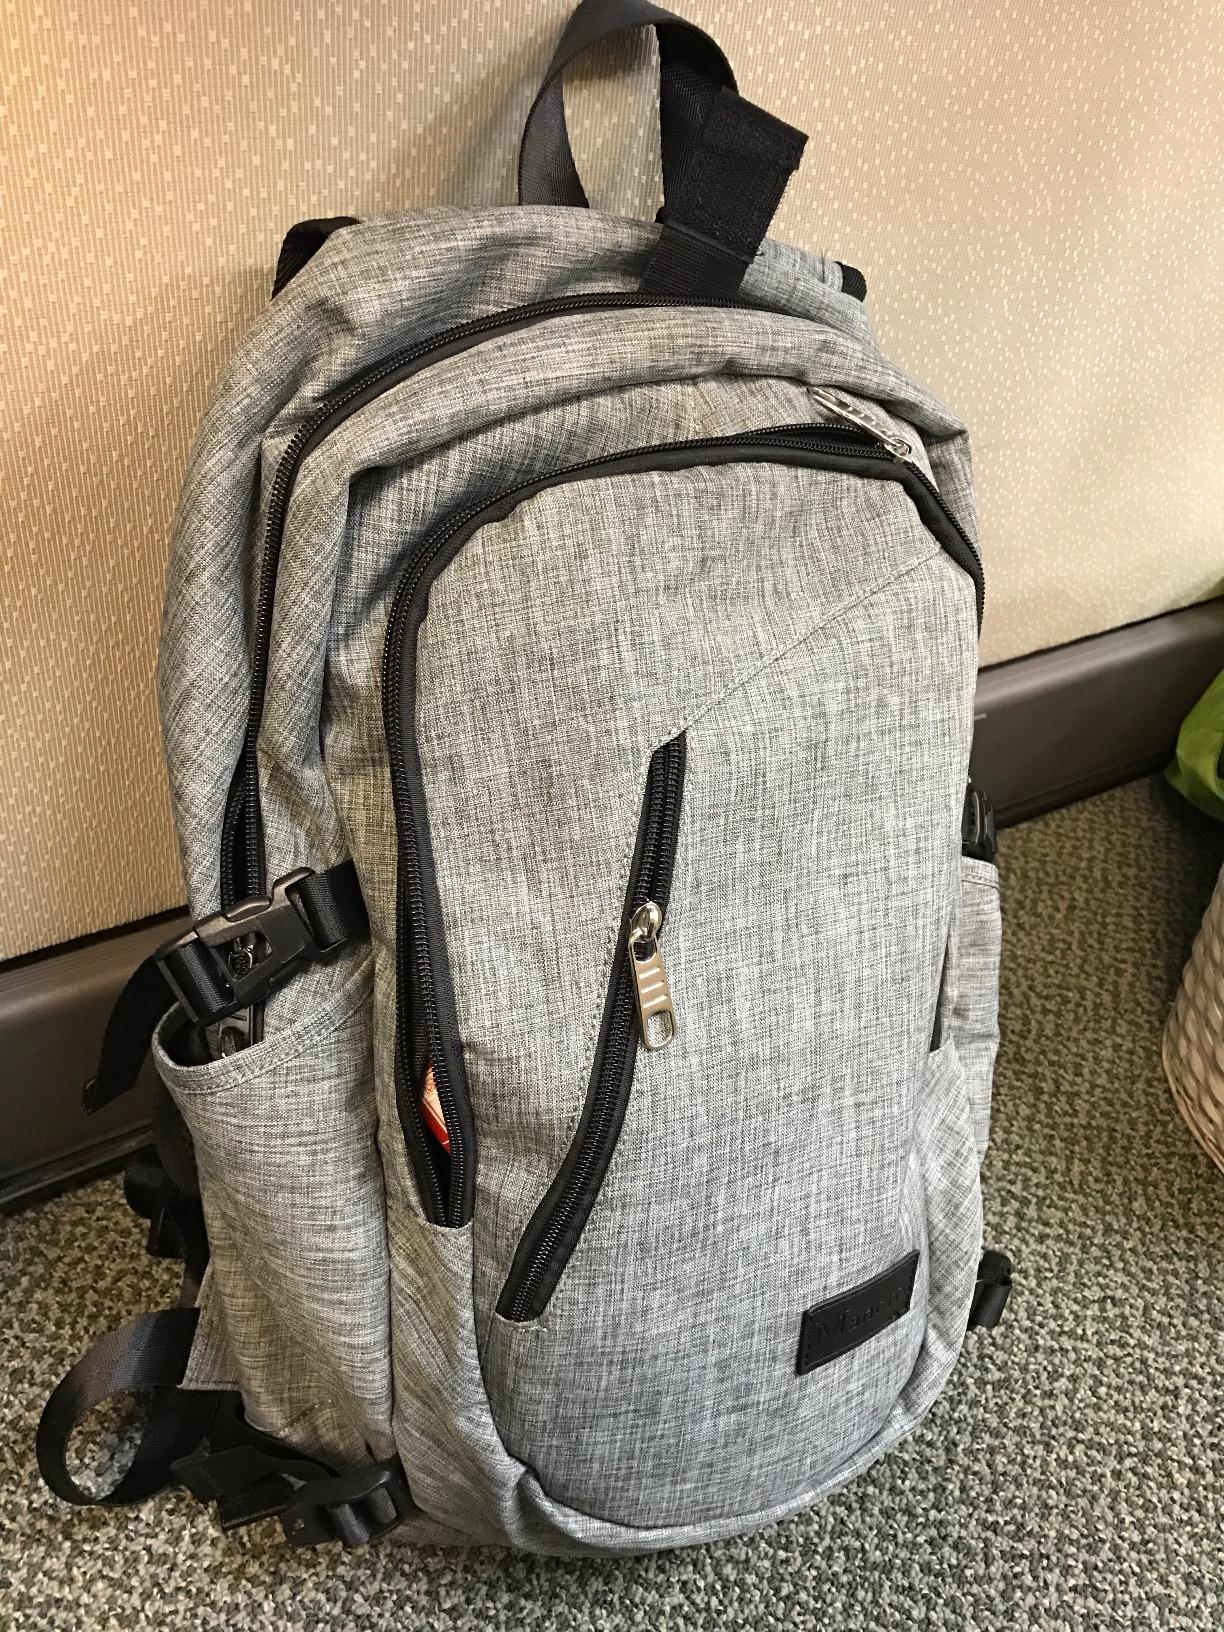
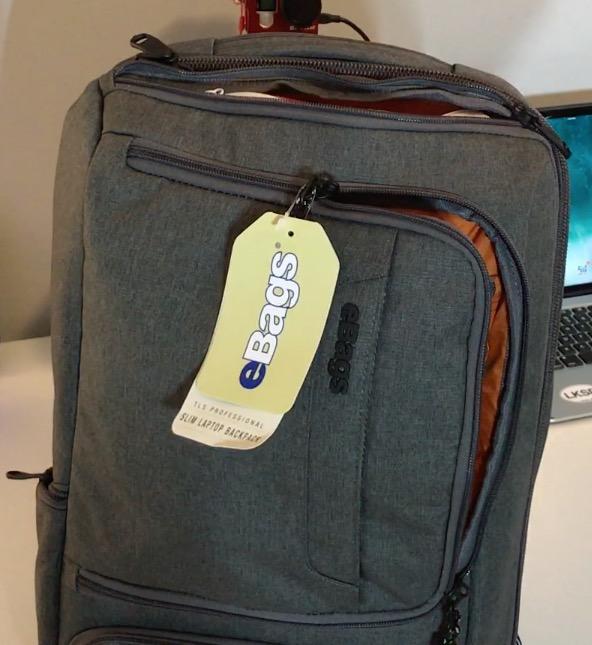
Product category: bag
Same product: no